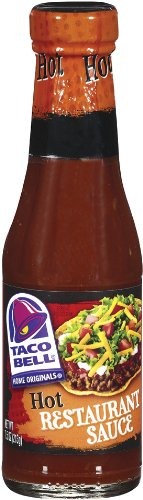
Item Name: Taco Bell Restaurant Sauce, Hot, 7.5-Ounce Glass Bottles (Pack of 12)
Bullet Point 1: Case of 12 7.5-ounce re-sealable bottles (90 total ounces; each bottle contains approximately 42 servings
Bullet Point 2: Made with natural flavors
Bullet Point 3: 100% fat-free
Bullet Point 4: Hot and spicy seasonings add interest to your favorite Mexican recipes
Bullet Point 5: Bring the flavors of Taco Bell into your home
Value: 90.0
Unit: Ounce

Price: 1.98